Battle of Darzab (2018)

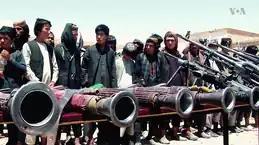
Islamic State fighters who surrendered to the government at the battle's end

The Battle of Darzab (12 July – 1 August 2018) was a major conflict between the Taliban and the Islamic State's Khorasan Province (ISIS–K) who fought each other over control of Jowzjan Province's Darzab District in Afghanistan. Following heavy clashes, ISIS–K was defeated, with most of the group's forces in Jowzjan Province killed or captured.